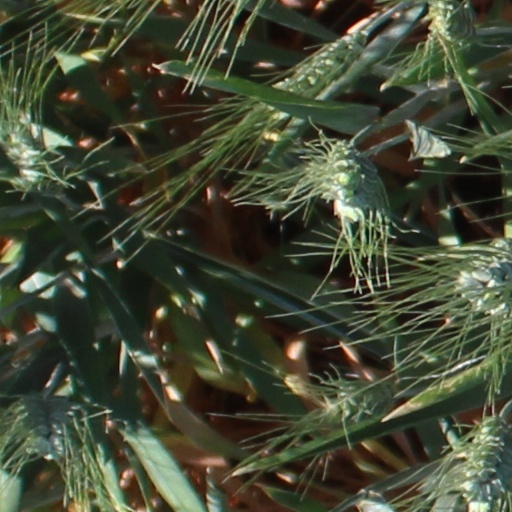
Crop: wheat